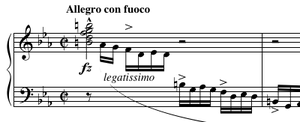
L’Étude opus 10, nᵒ 12 en do mineur, connue sous le nom d'Étude révolutionnaire ou Étude sur le bombardement de Varsovie, est une œuvre pour piano seul écrite par Frédéric Chopin en 1831, et la dernière de son premier opus, Études op. 10, dédiée « à [son] ami Franz Liszt ».